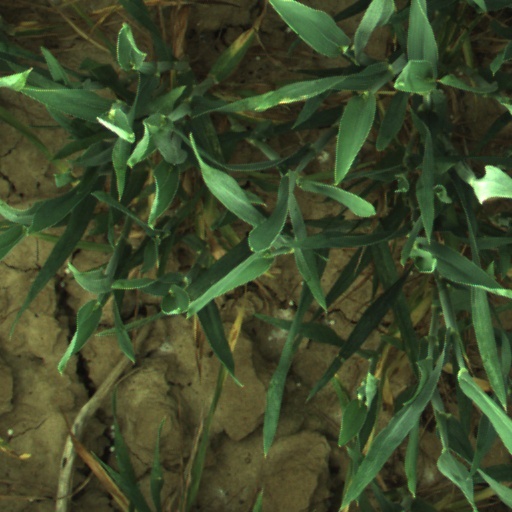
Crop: wheat